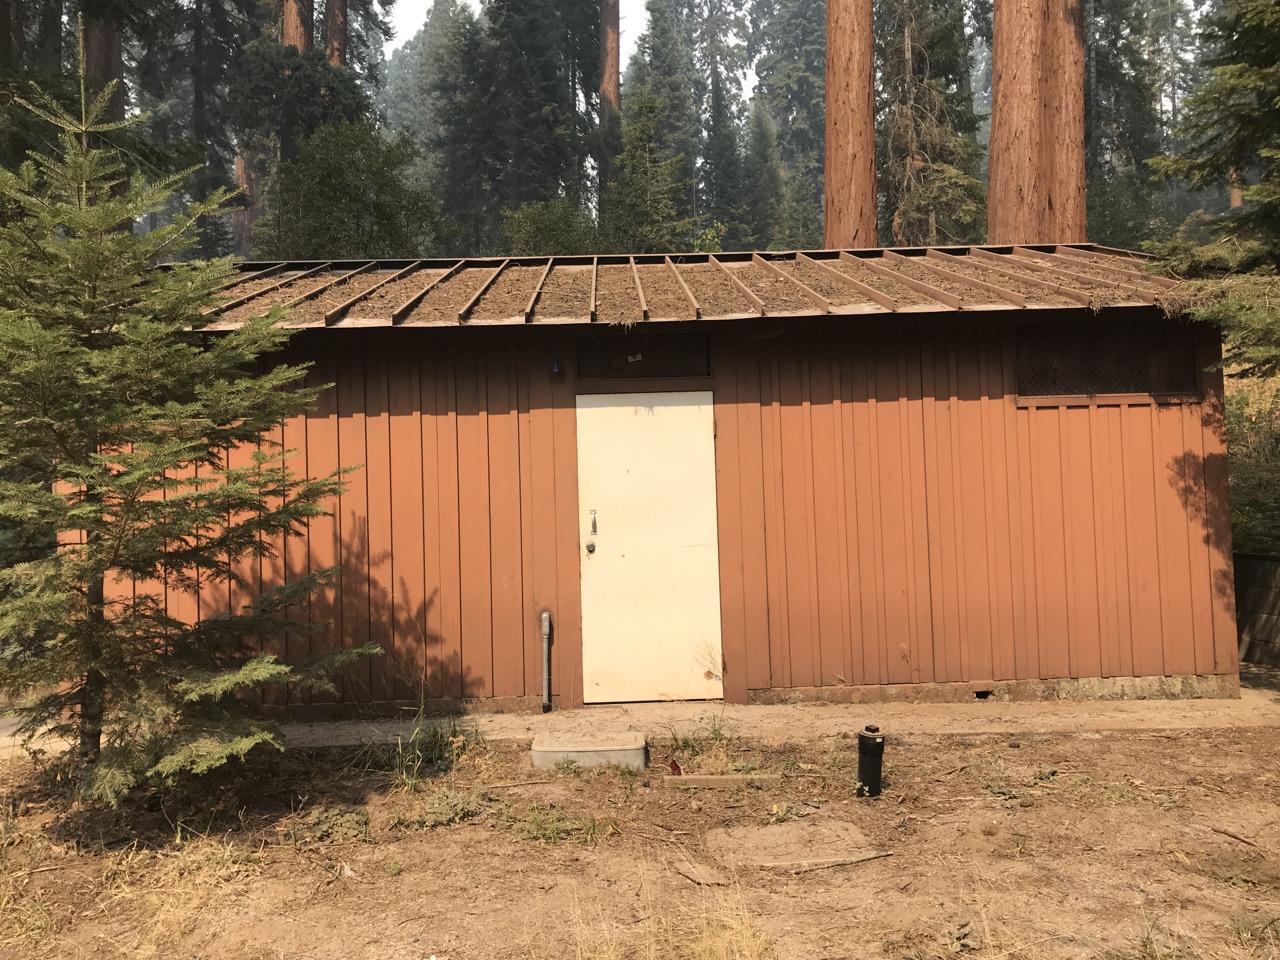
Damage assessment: no_damage